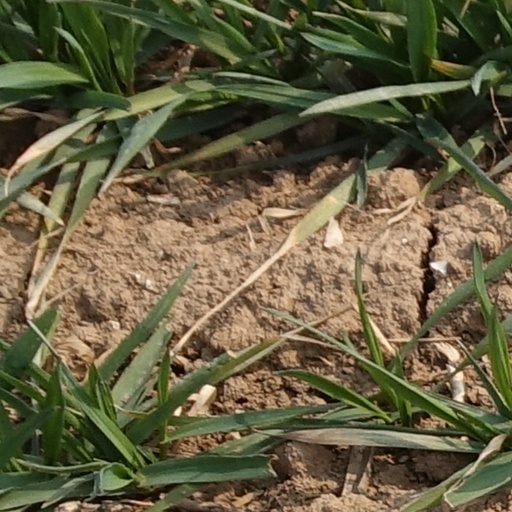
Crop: wheat